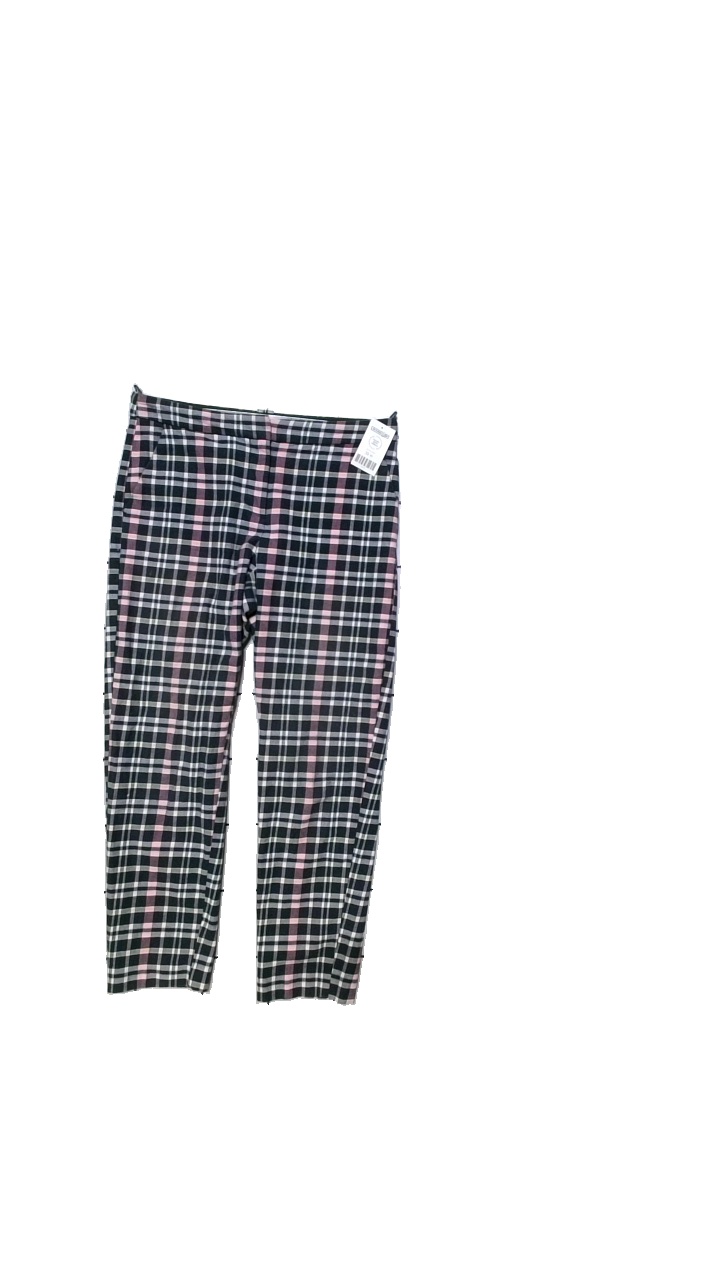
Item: Trousers (Ladies)
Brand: Holly And Whyte (lindex)
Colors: Blue, Pink
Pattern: Other
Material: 97% cotton, 3% elastane
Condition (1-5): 4
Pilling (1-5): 4
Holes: Minor
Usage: Reuse
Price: <50